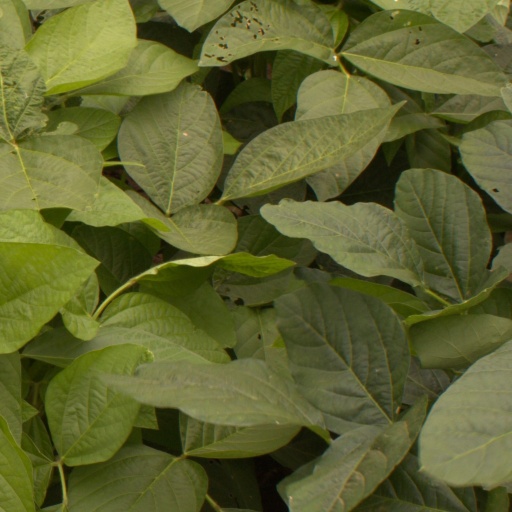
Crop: soybean